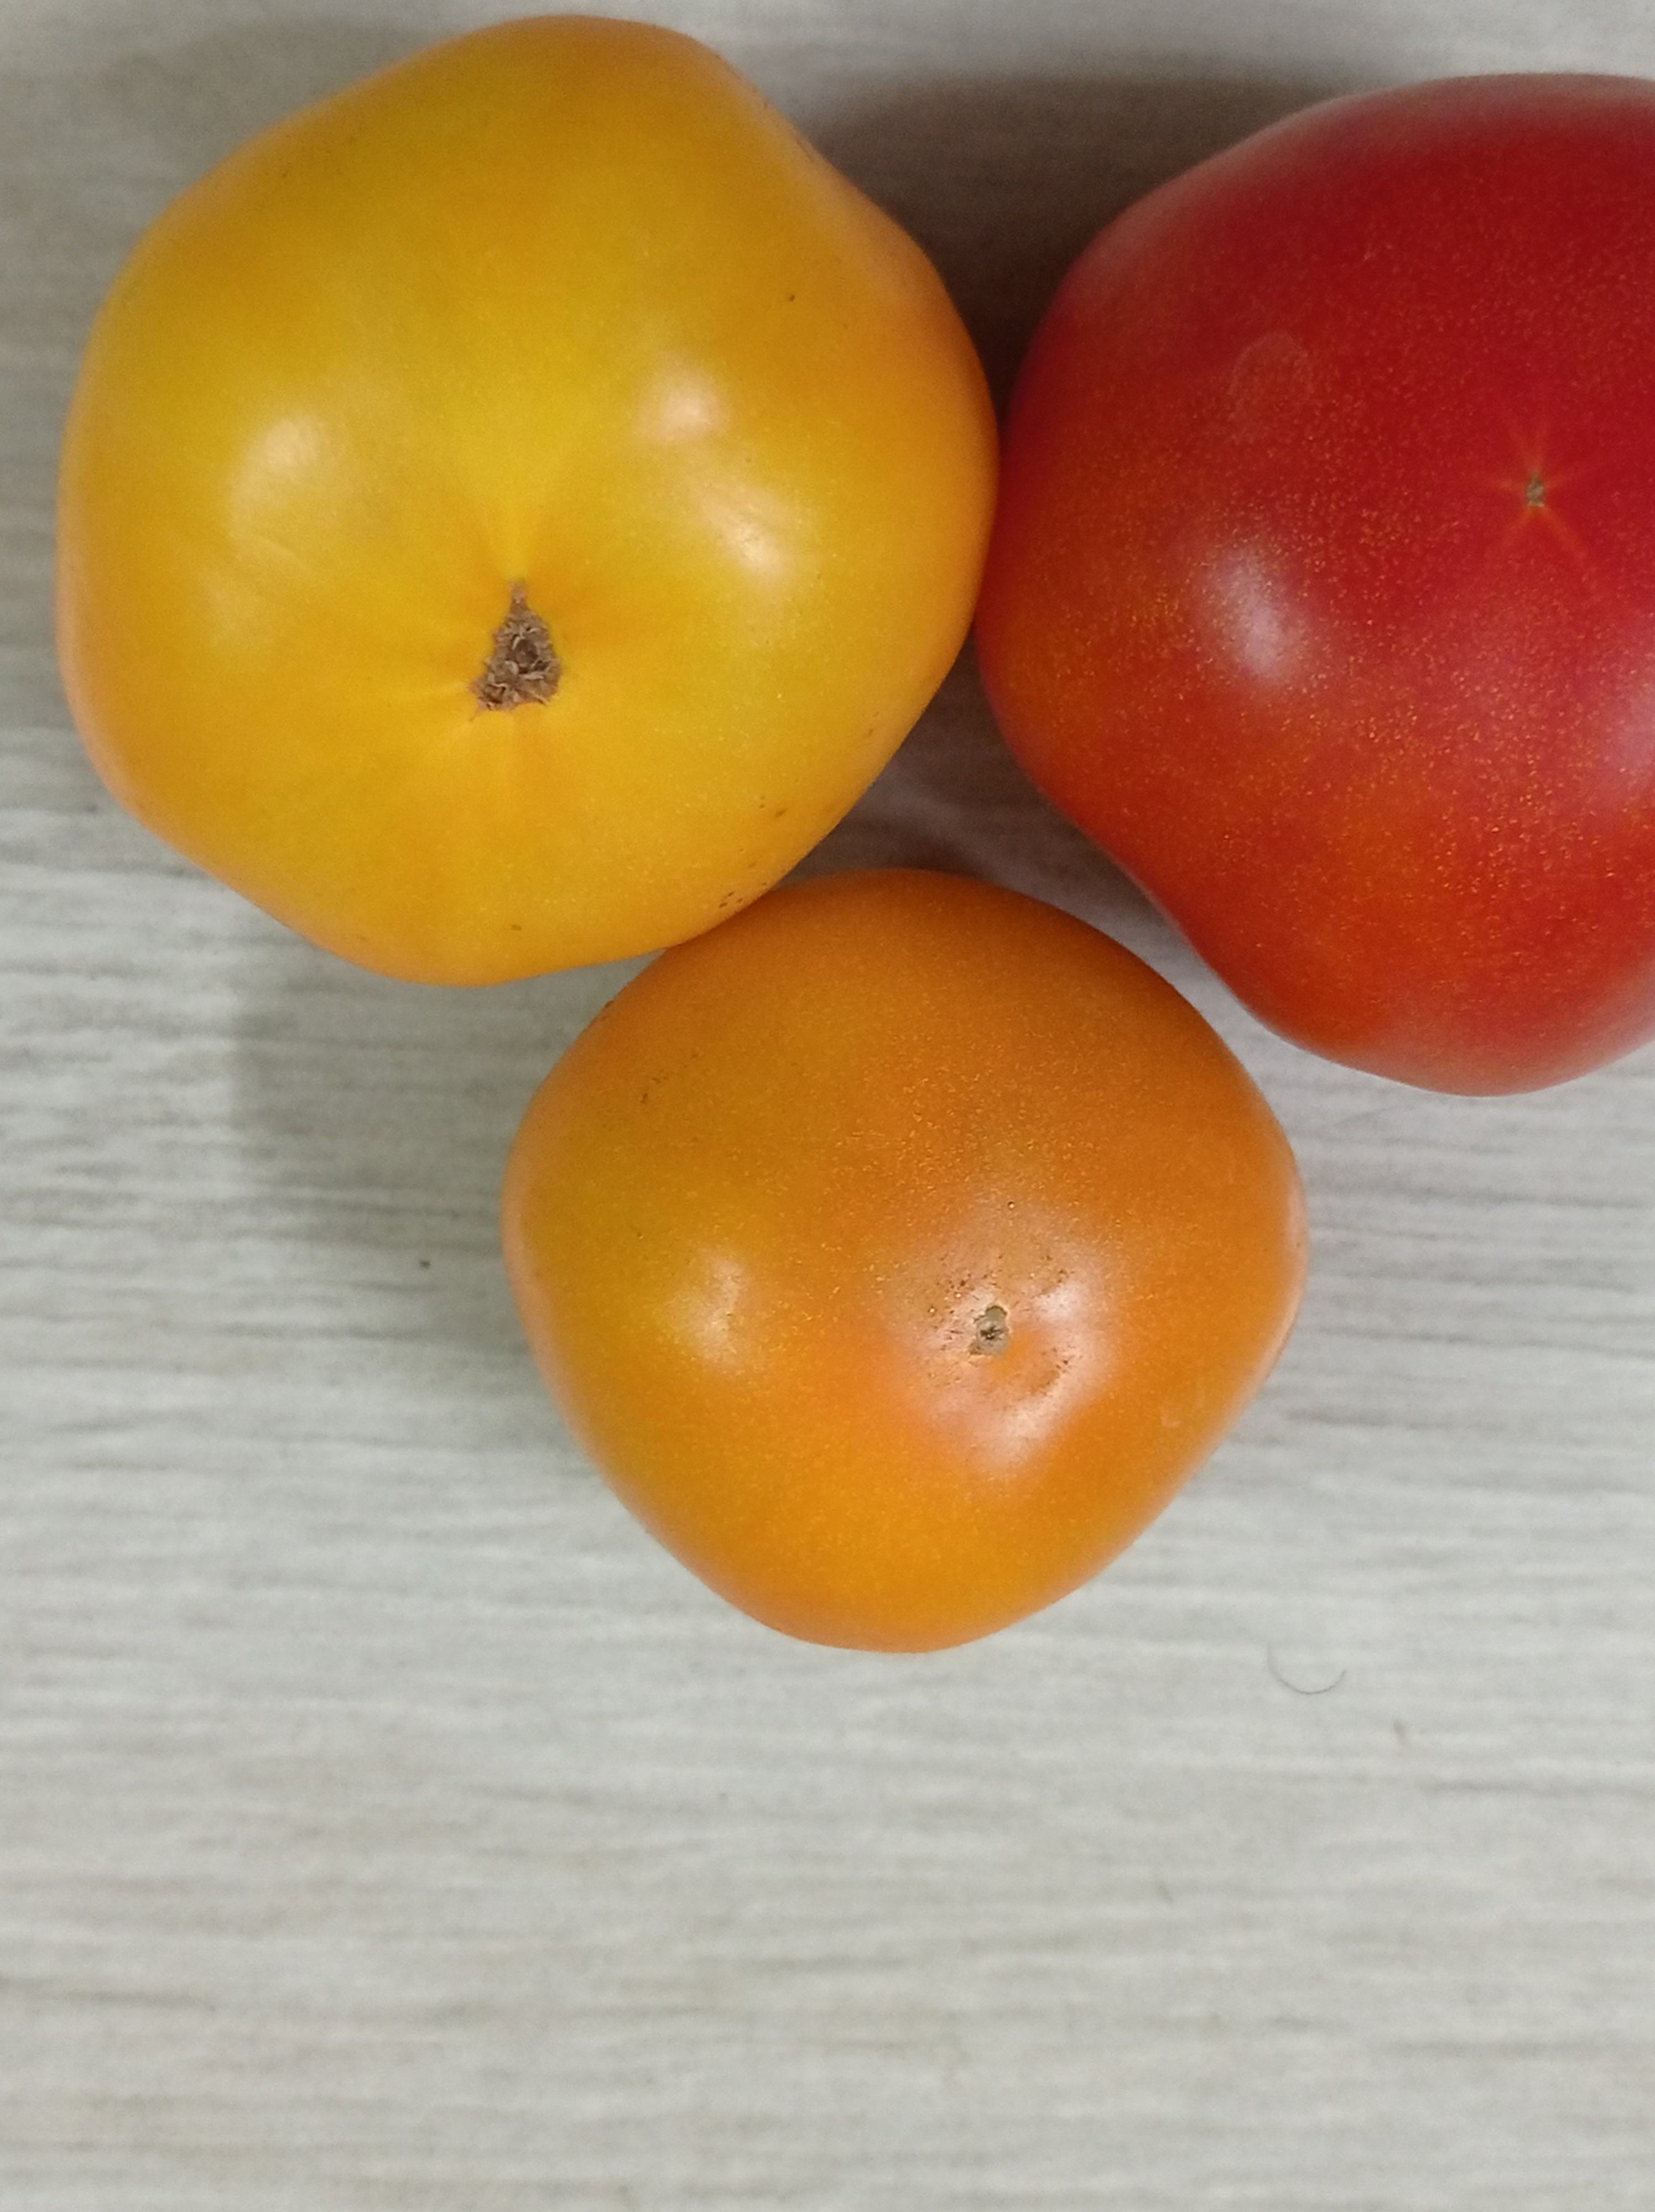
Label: Fresh